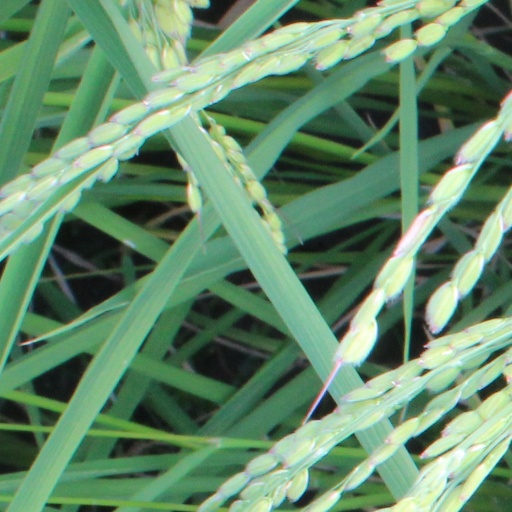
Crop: rice